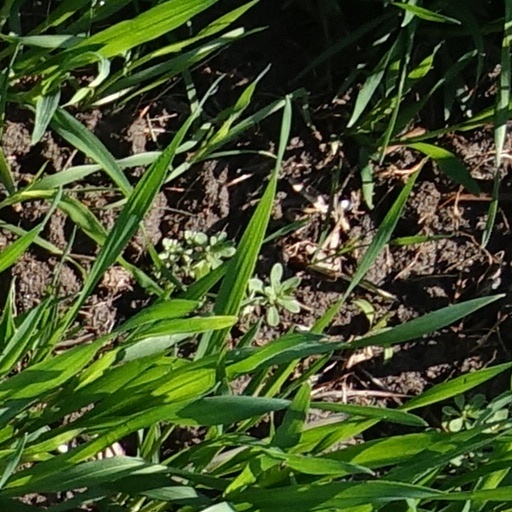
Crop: wheat